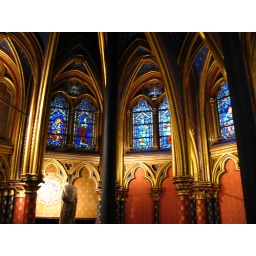
Ste. Chapelle stained glass windows in the lower chapel and white religious statue